Bernard Bolzano

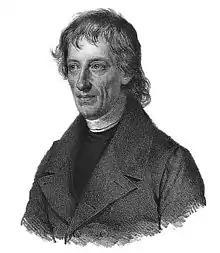

Bernard Bolzano (born Bernardus Placidus Johann Nepomuk Bolzano; 5 October 1781 – 18 December 1848) was a Bohemian mathematician, logician, philosopher, theologian and Catholic priest of Italian extraction, also known for his liberal views.